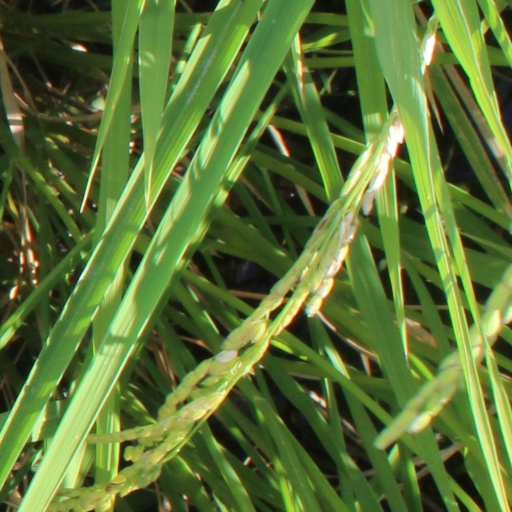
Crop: rice